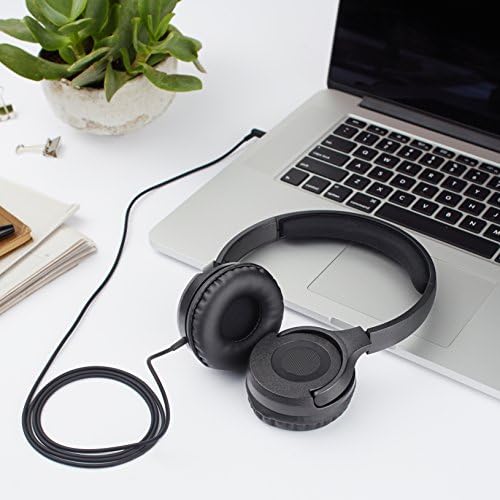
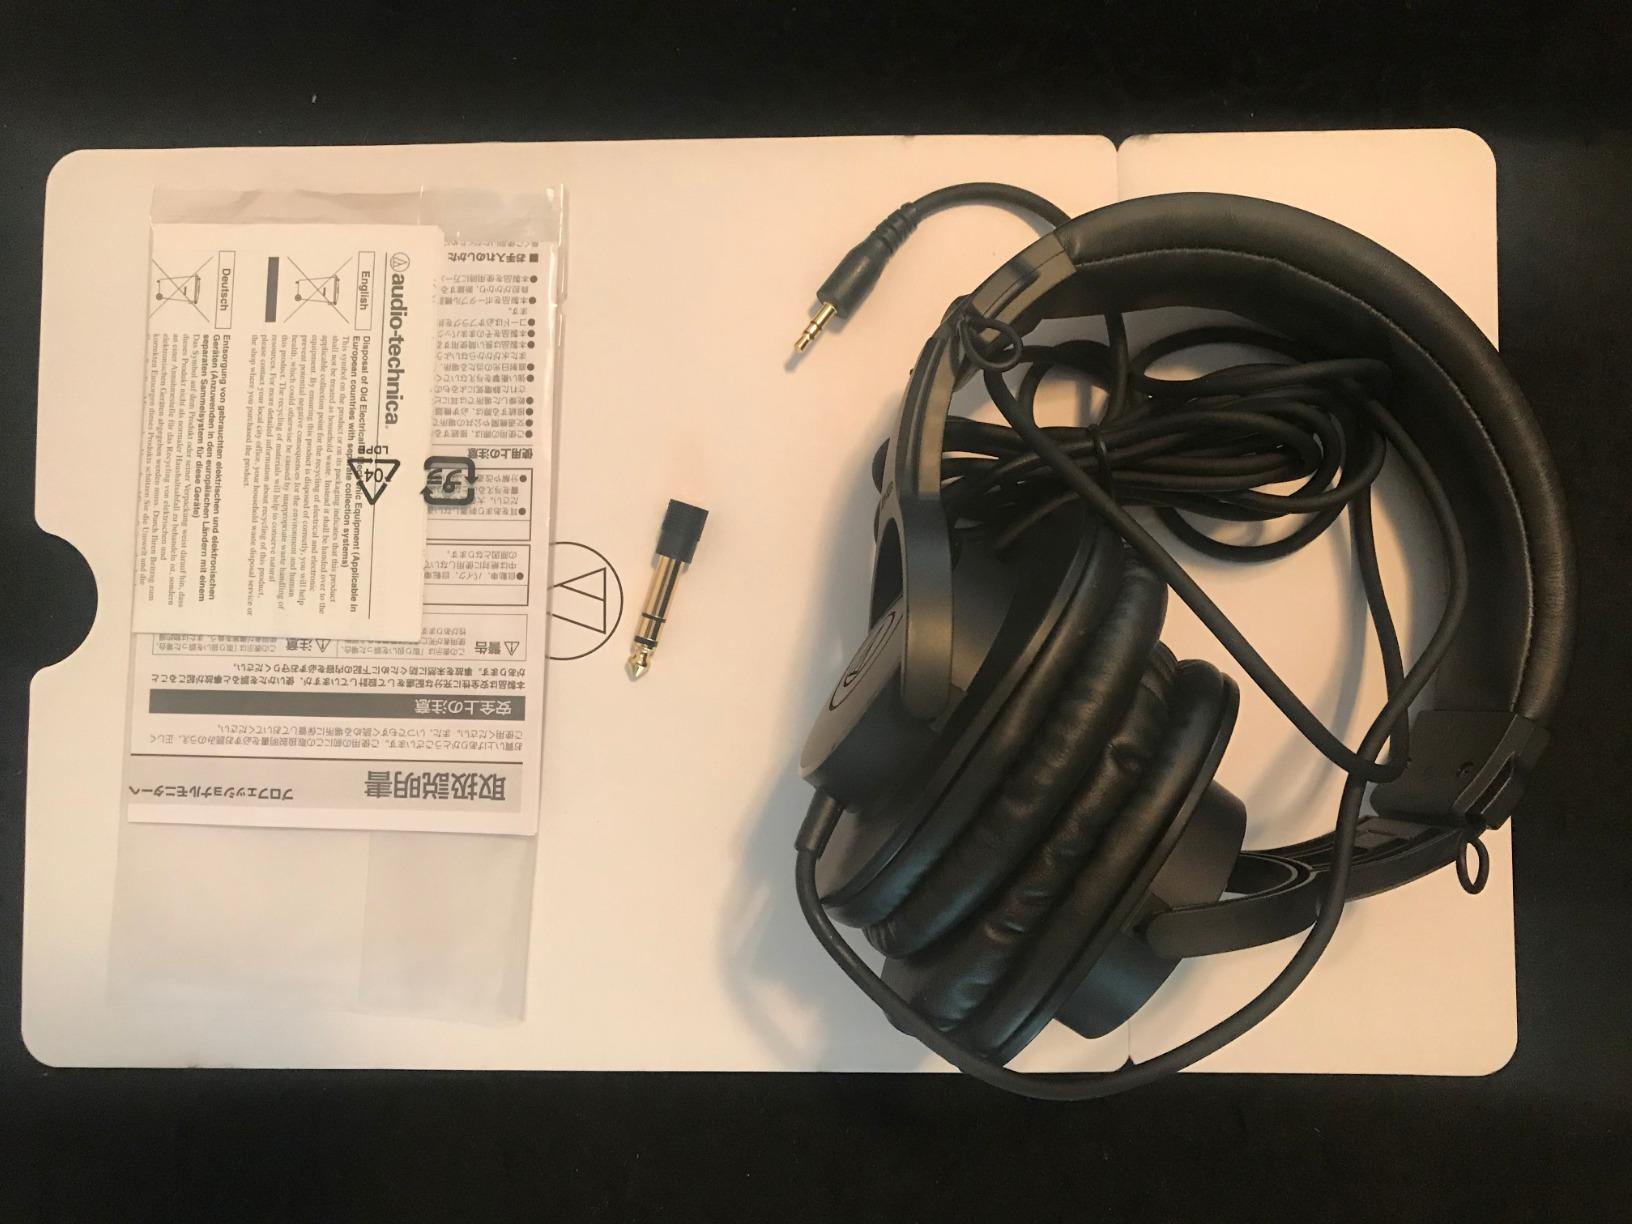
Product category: headphones
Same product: no